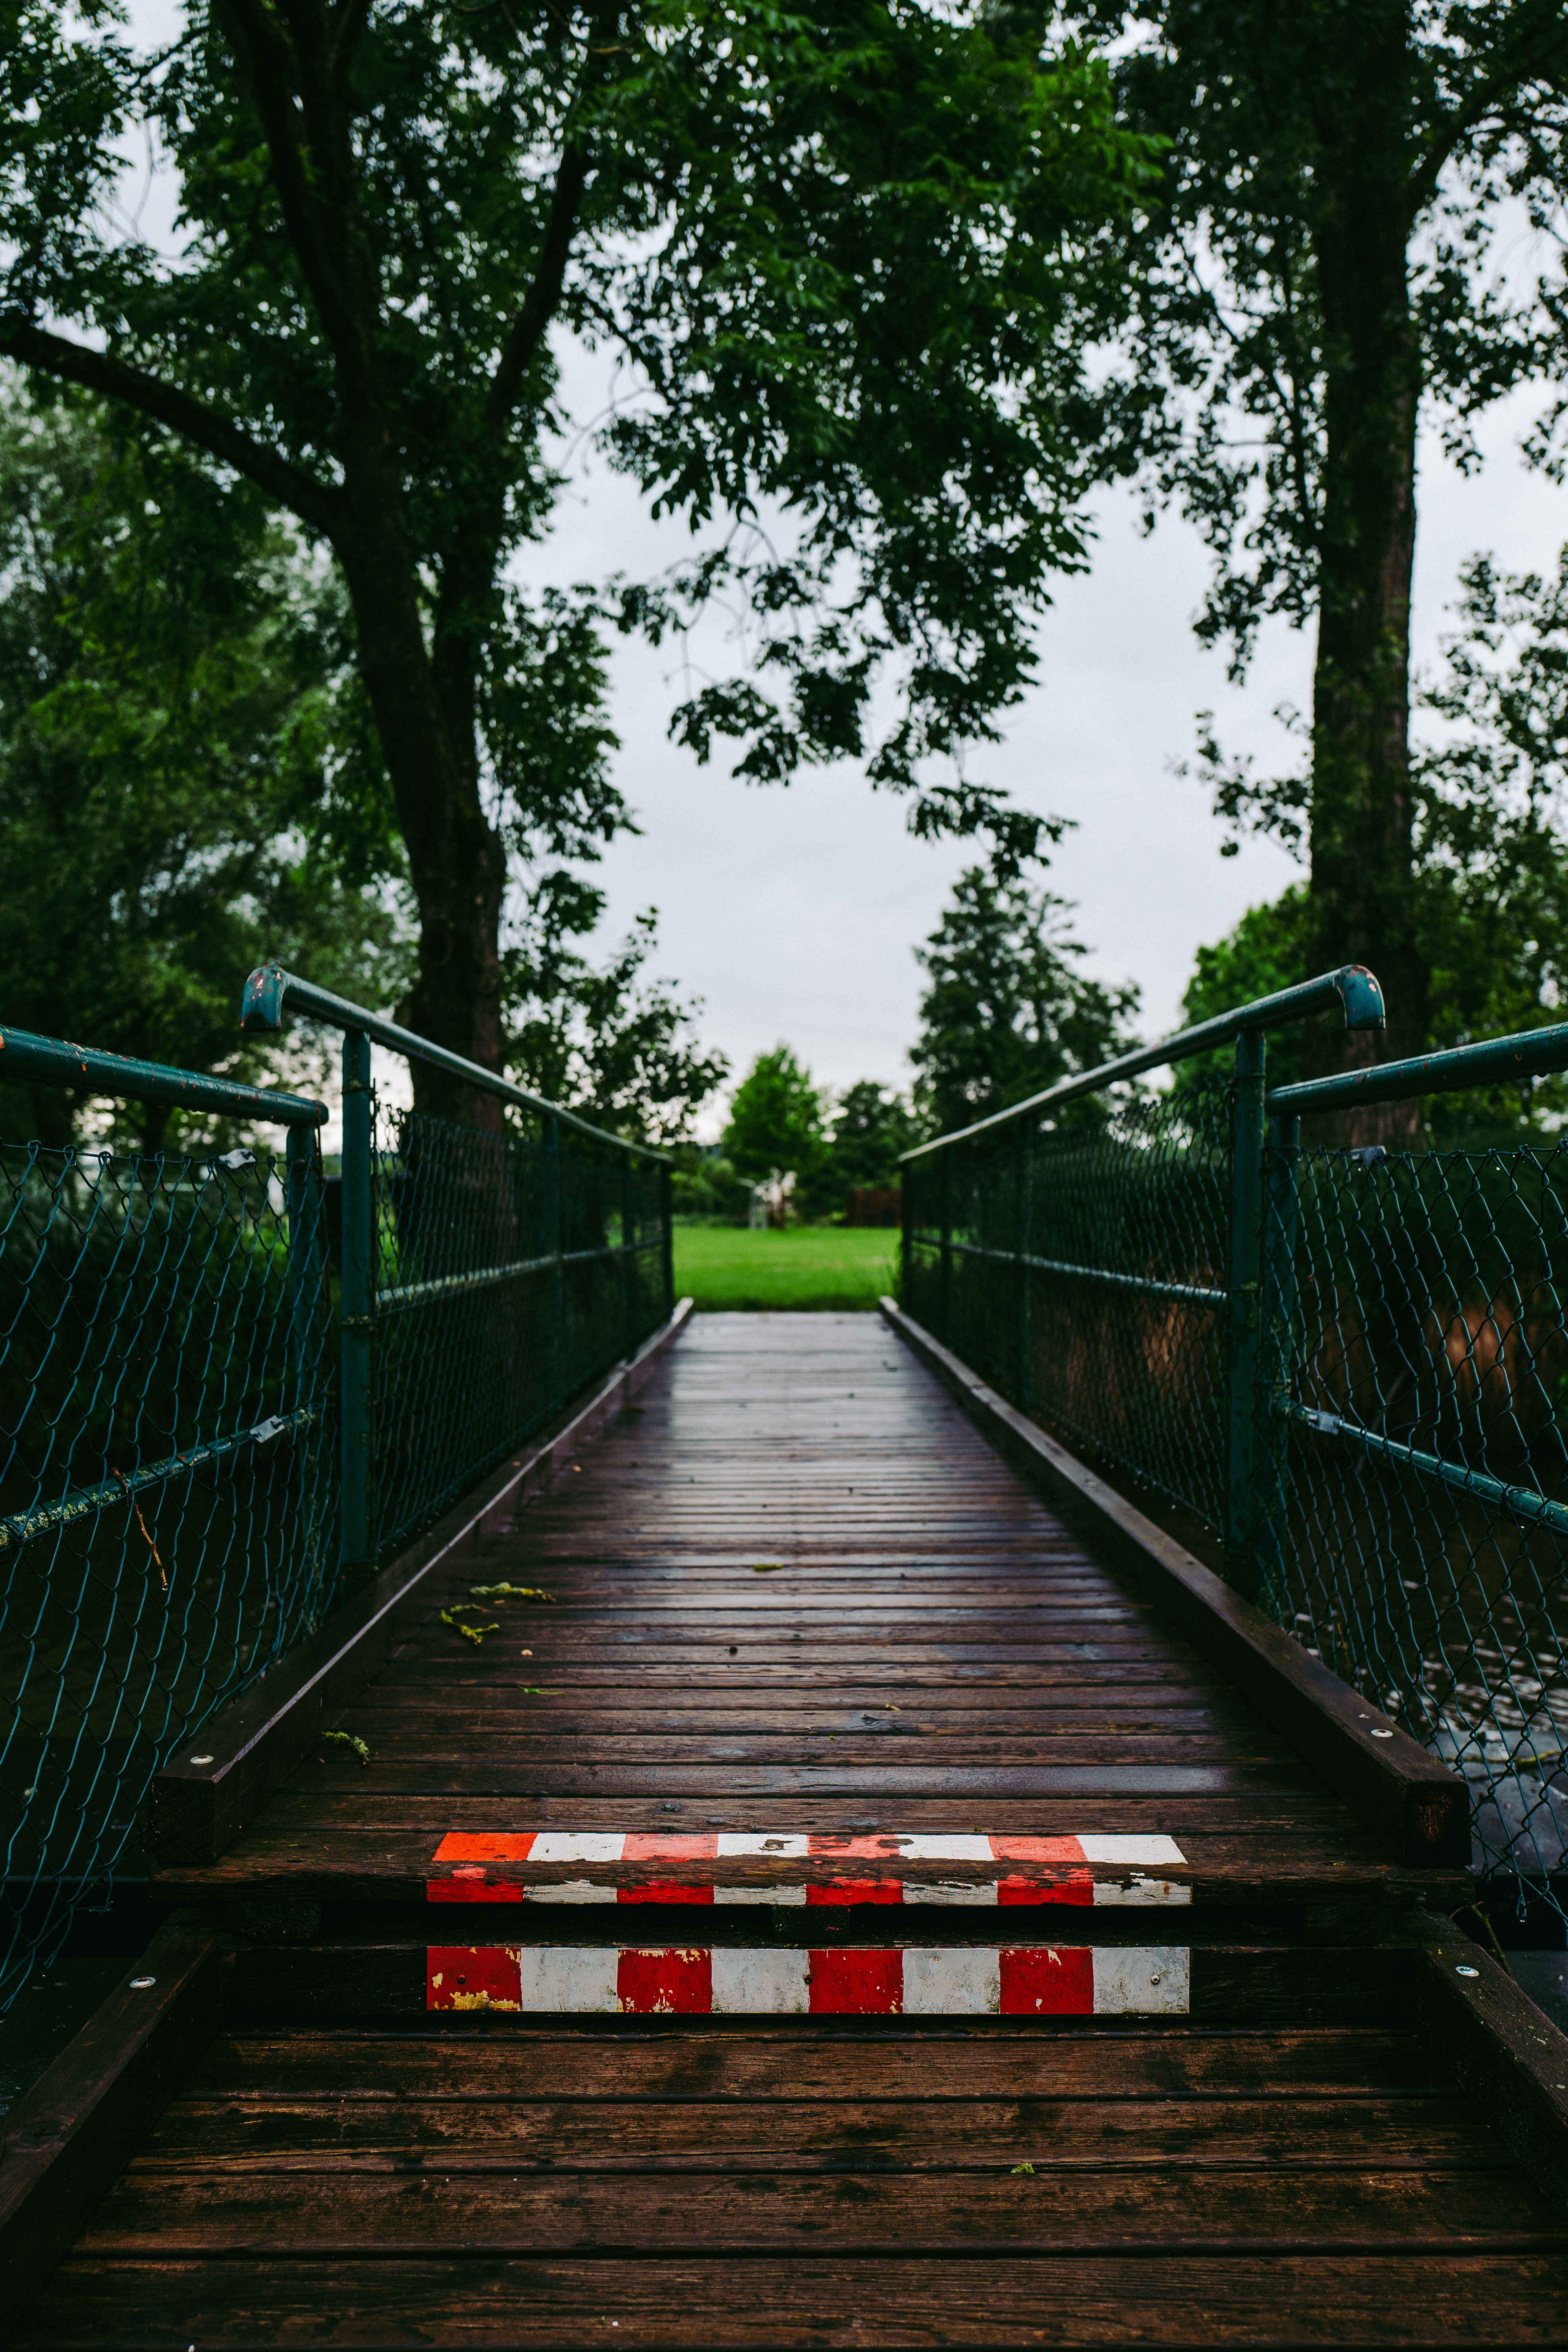
water, track, road, bridge, rain, river, walkway, weather, frame, brick, waterway, rainy, art, full, infrastructure, 28mm, germany, kunst, bayern, bavaria, upper, regen, leica, oberpfalz, regenstauf, palatinate, q, waster, floss, valentinsbad, nonbuilding structure